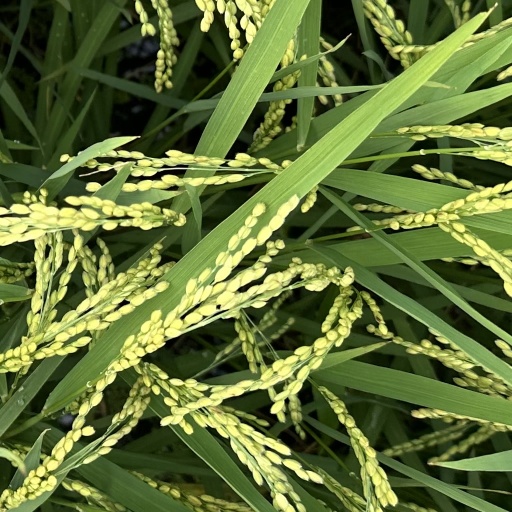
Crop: rice